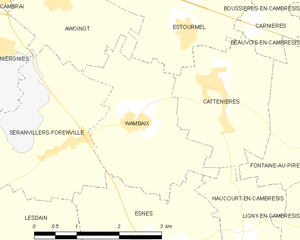
Wambaix est une commune française située dans le département du Nord en région Hauts-de-France.